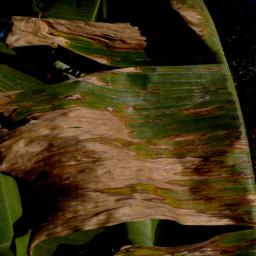
Label: MALBHOG LEAF